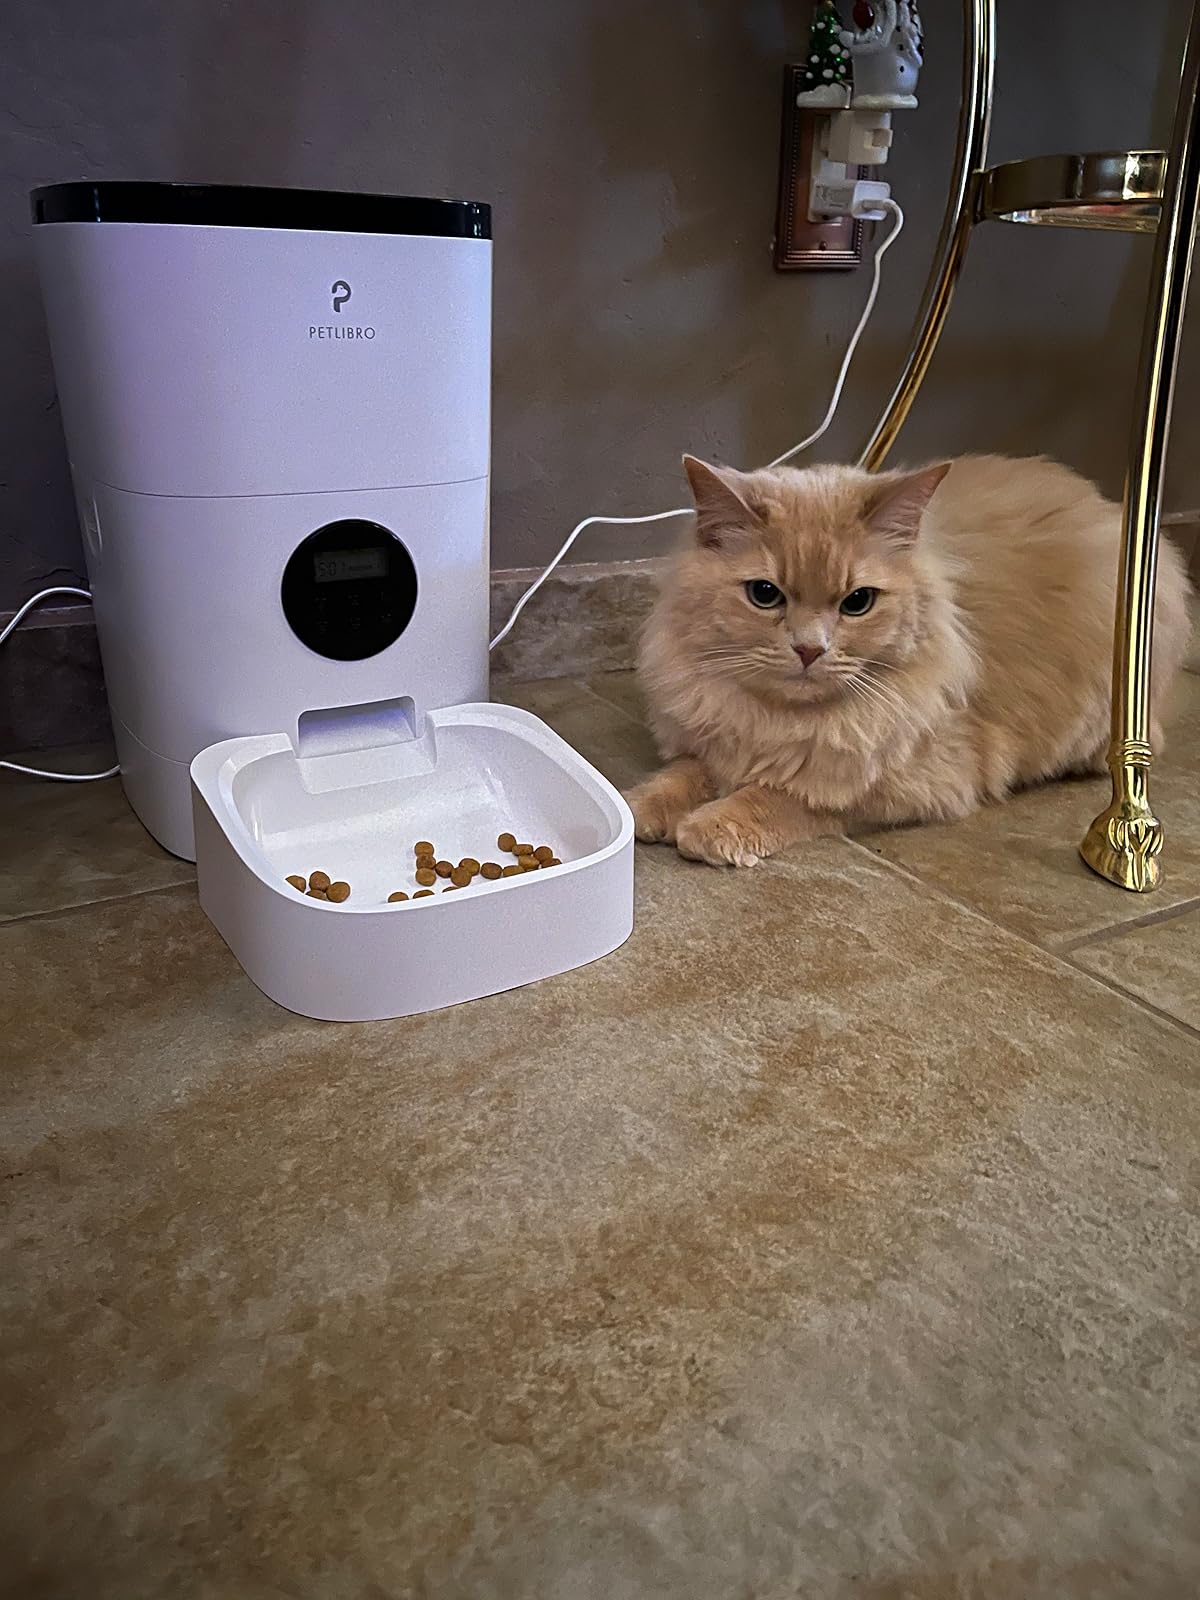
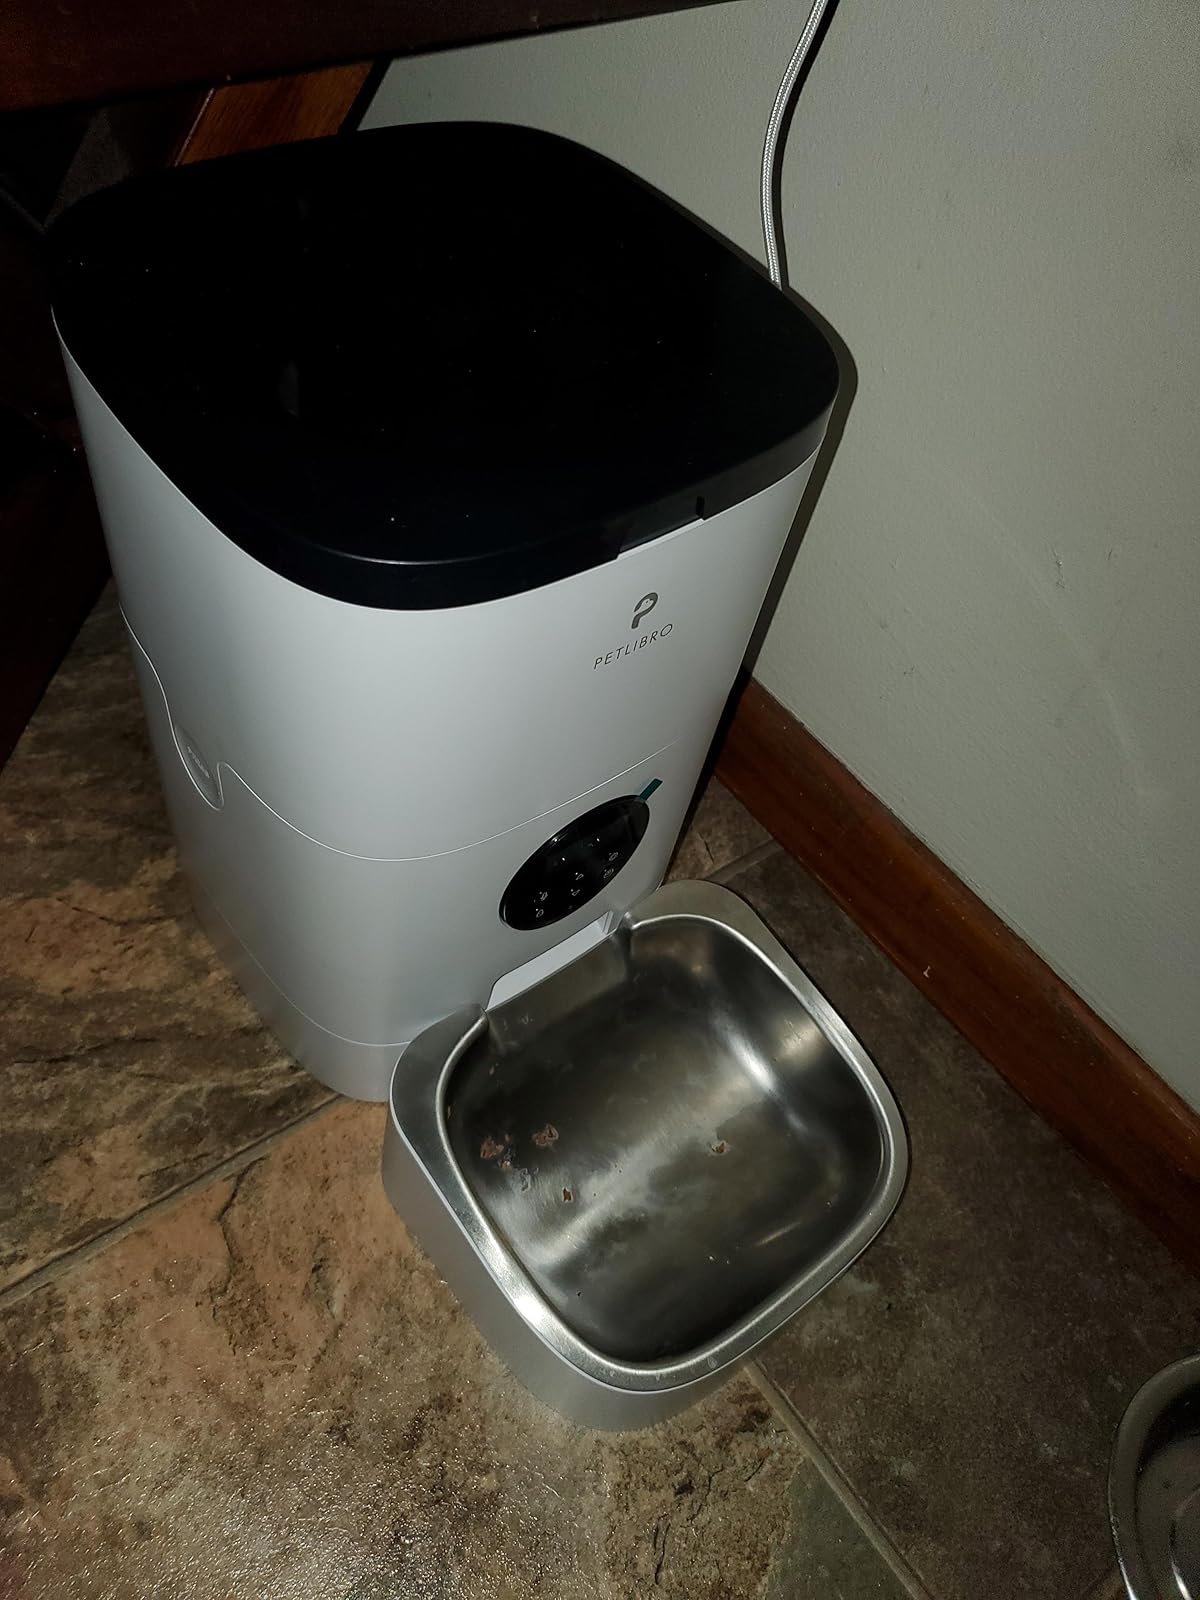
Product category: items_feeder
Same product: yes